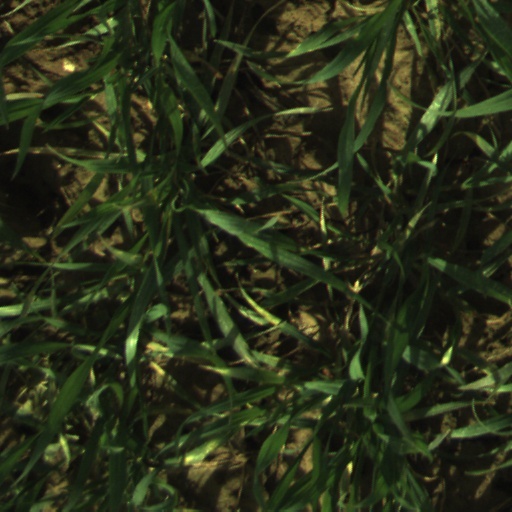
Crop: wheat